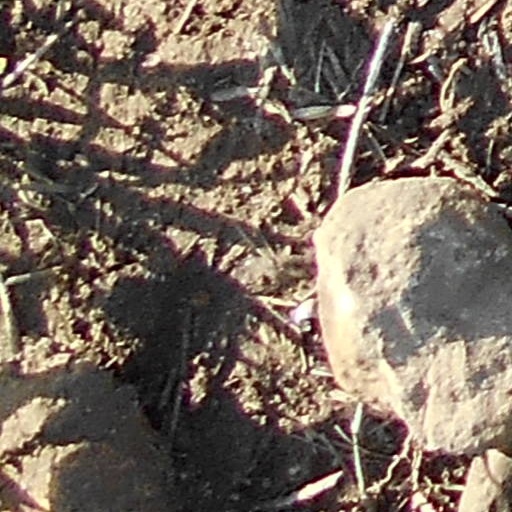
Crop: wheat